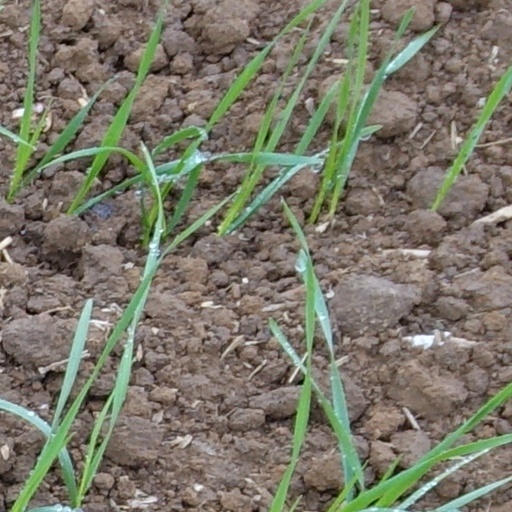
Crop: wheat